Parish of Noonthorangee

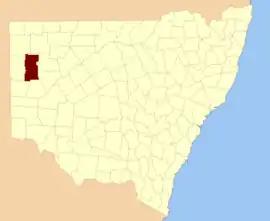
Mootwingee County.

The area includes the Noonthorangee Range. The area around Noonthorangee Range being open range lands, is almost unpopulated, with less than two inhabitants per square kilometer. The parish has a Köppen climate classification of BWh (hot desert).